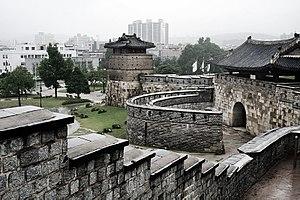
La forteresse de Hwaseong, est située à Suwon en Corée du Sud. Construite entre 1794 et 1796 sous les ordres du roi Jeongjo pour honorer et abriter les restes de son père, le prince Sado, contraint de se suicider par le roi Yeongjo, qui le fit mettre dans un coffre plein de riz.